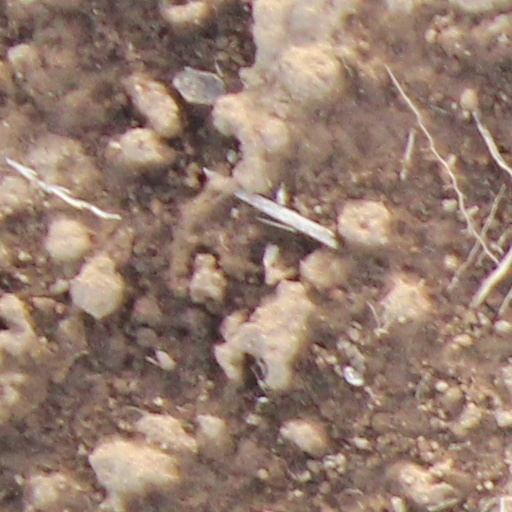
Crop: wheat